Charles Itandje

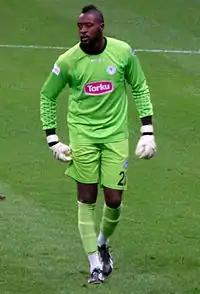
Itandje playing for Konyaspor in 2013

Charles Hubert Itandje (born 2 November 1982) is a retired professional footballer who played as a goalkeeper. Born in France, Itandje represented the Cameroon national team.